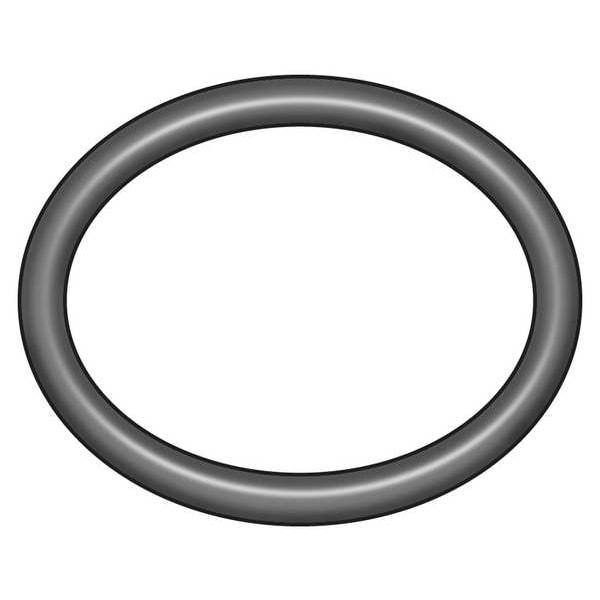
Buna-N O-Ring, 5.7mm Wide 184.3mm ID, PK2
Brand: Zoro Select
O-Ring, No Metal Detectable, No X-Ray Detectable, System of Measurement Metric, Cross Section Shape Round, O-Ring Material Buna N, Durometer (Hardness) Rating Medium Hard, Nominal Inside Dia. 184.3 mm, Nominal Width 5.7 mm, Actual Inside Dia. 184.3 mm, Actual Width 5.7 mm, Color Black, Durometer 70 Shore A, Nominal Outside Dia. 195.7 mm, Actual Outside Dia. 195.7 mm, Temp. Range -40 Degrees to 250 Degrees F, FDA Approved No, Properties Resistant to Oils, Resistant to Water, Application Standard graingerSKU: 712N71, zoro_no: G1644625
Category: Hardware > Plumbing > Plumbing Fittings & Supports > Gaskets & O-Rings